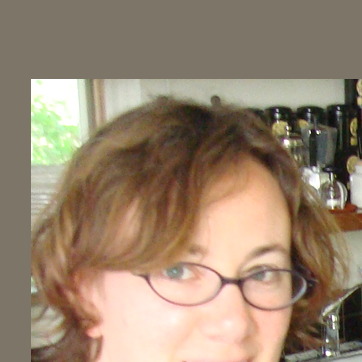
Material: hair